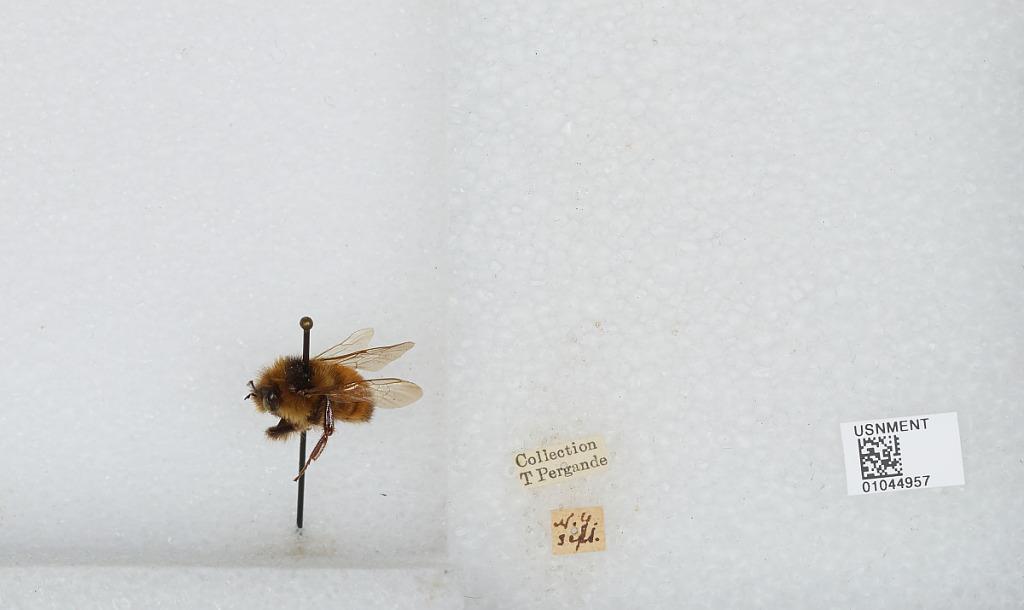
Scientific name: Bombus sp.
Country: United States
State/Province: New York